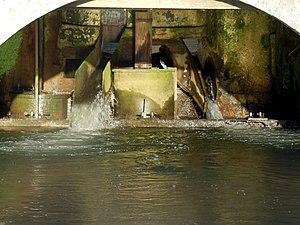
Mécanisme du moulin à eau de Poyaller (Saint-Aubin, Landes, France)
Le moulin de Poyaller ou moulin de Poyaler est un moulin à eau et parc animalier ouvert au public. Il se situe sur la commune de Saint-Aubin, dans le département français des Landes et tient son nom du hameau voisin de Poyaler, autrefois paroisse principale de Saint-Aubin.